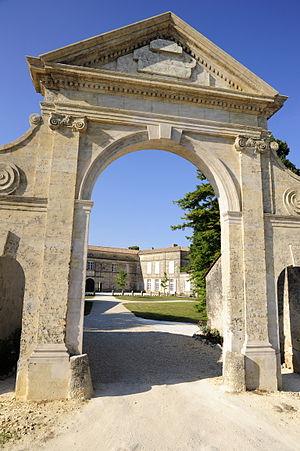
Le proche du château de Francs à Francs
Le château de Francs est un château situé à Francs.
Francs est une commune française située dans le département de la Gironde en région Nouvelle-Aquitaine.